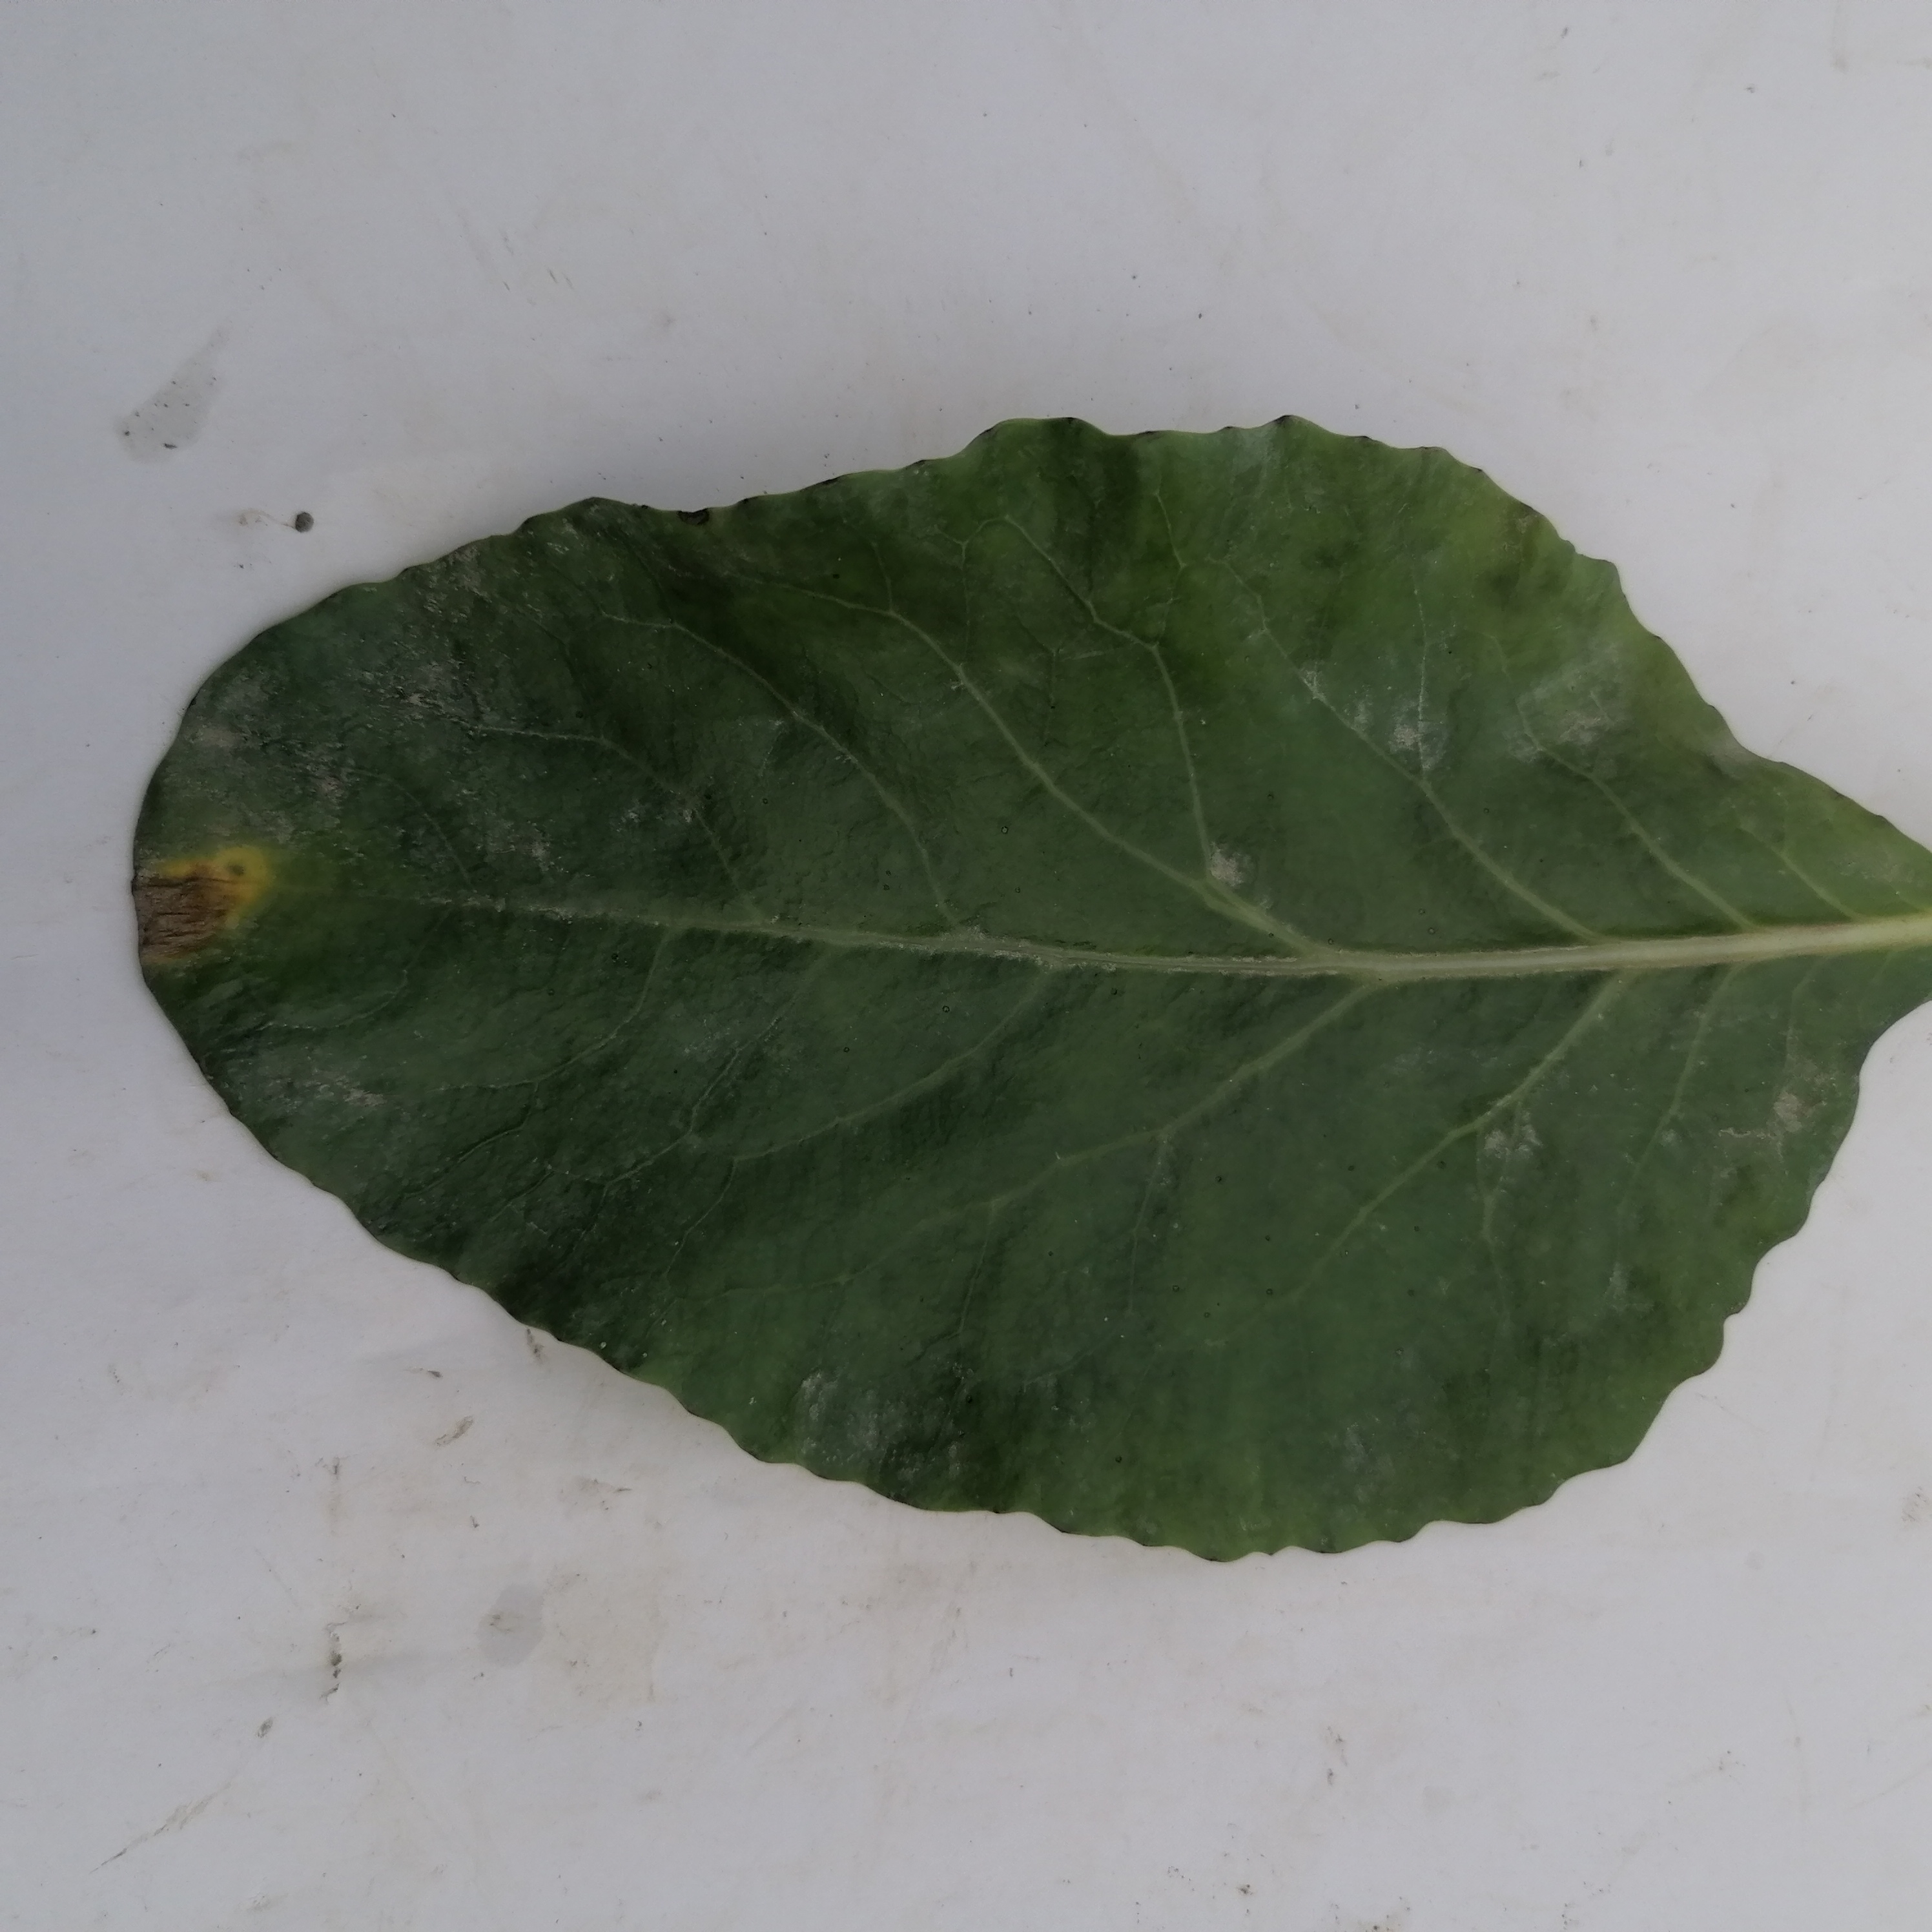
Label: Black Rot